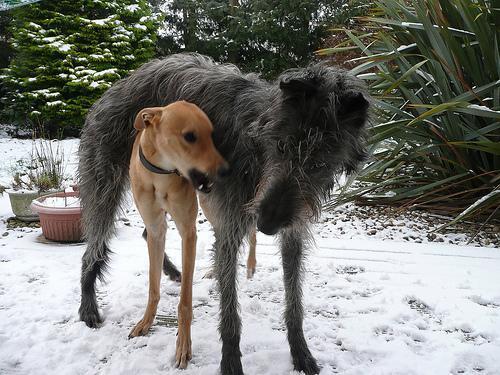
Scottish_deerhound